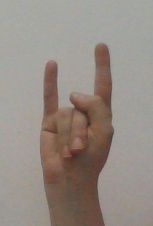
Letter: la